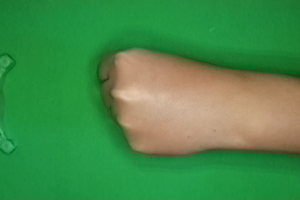
Label: rock